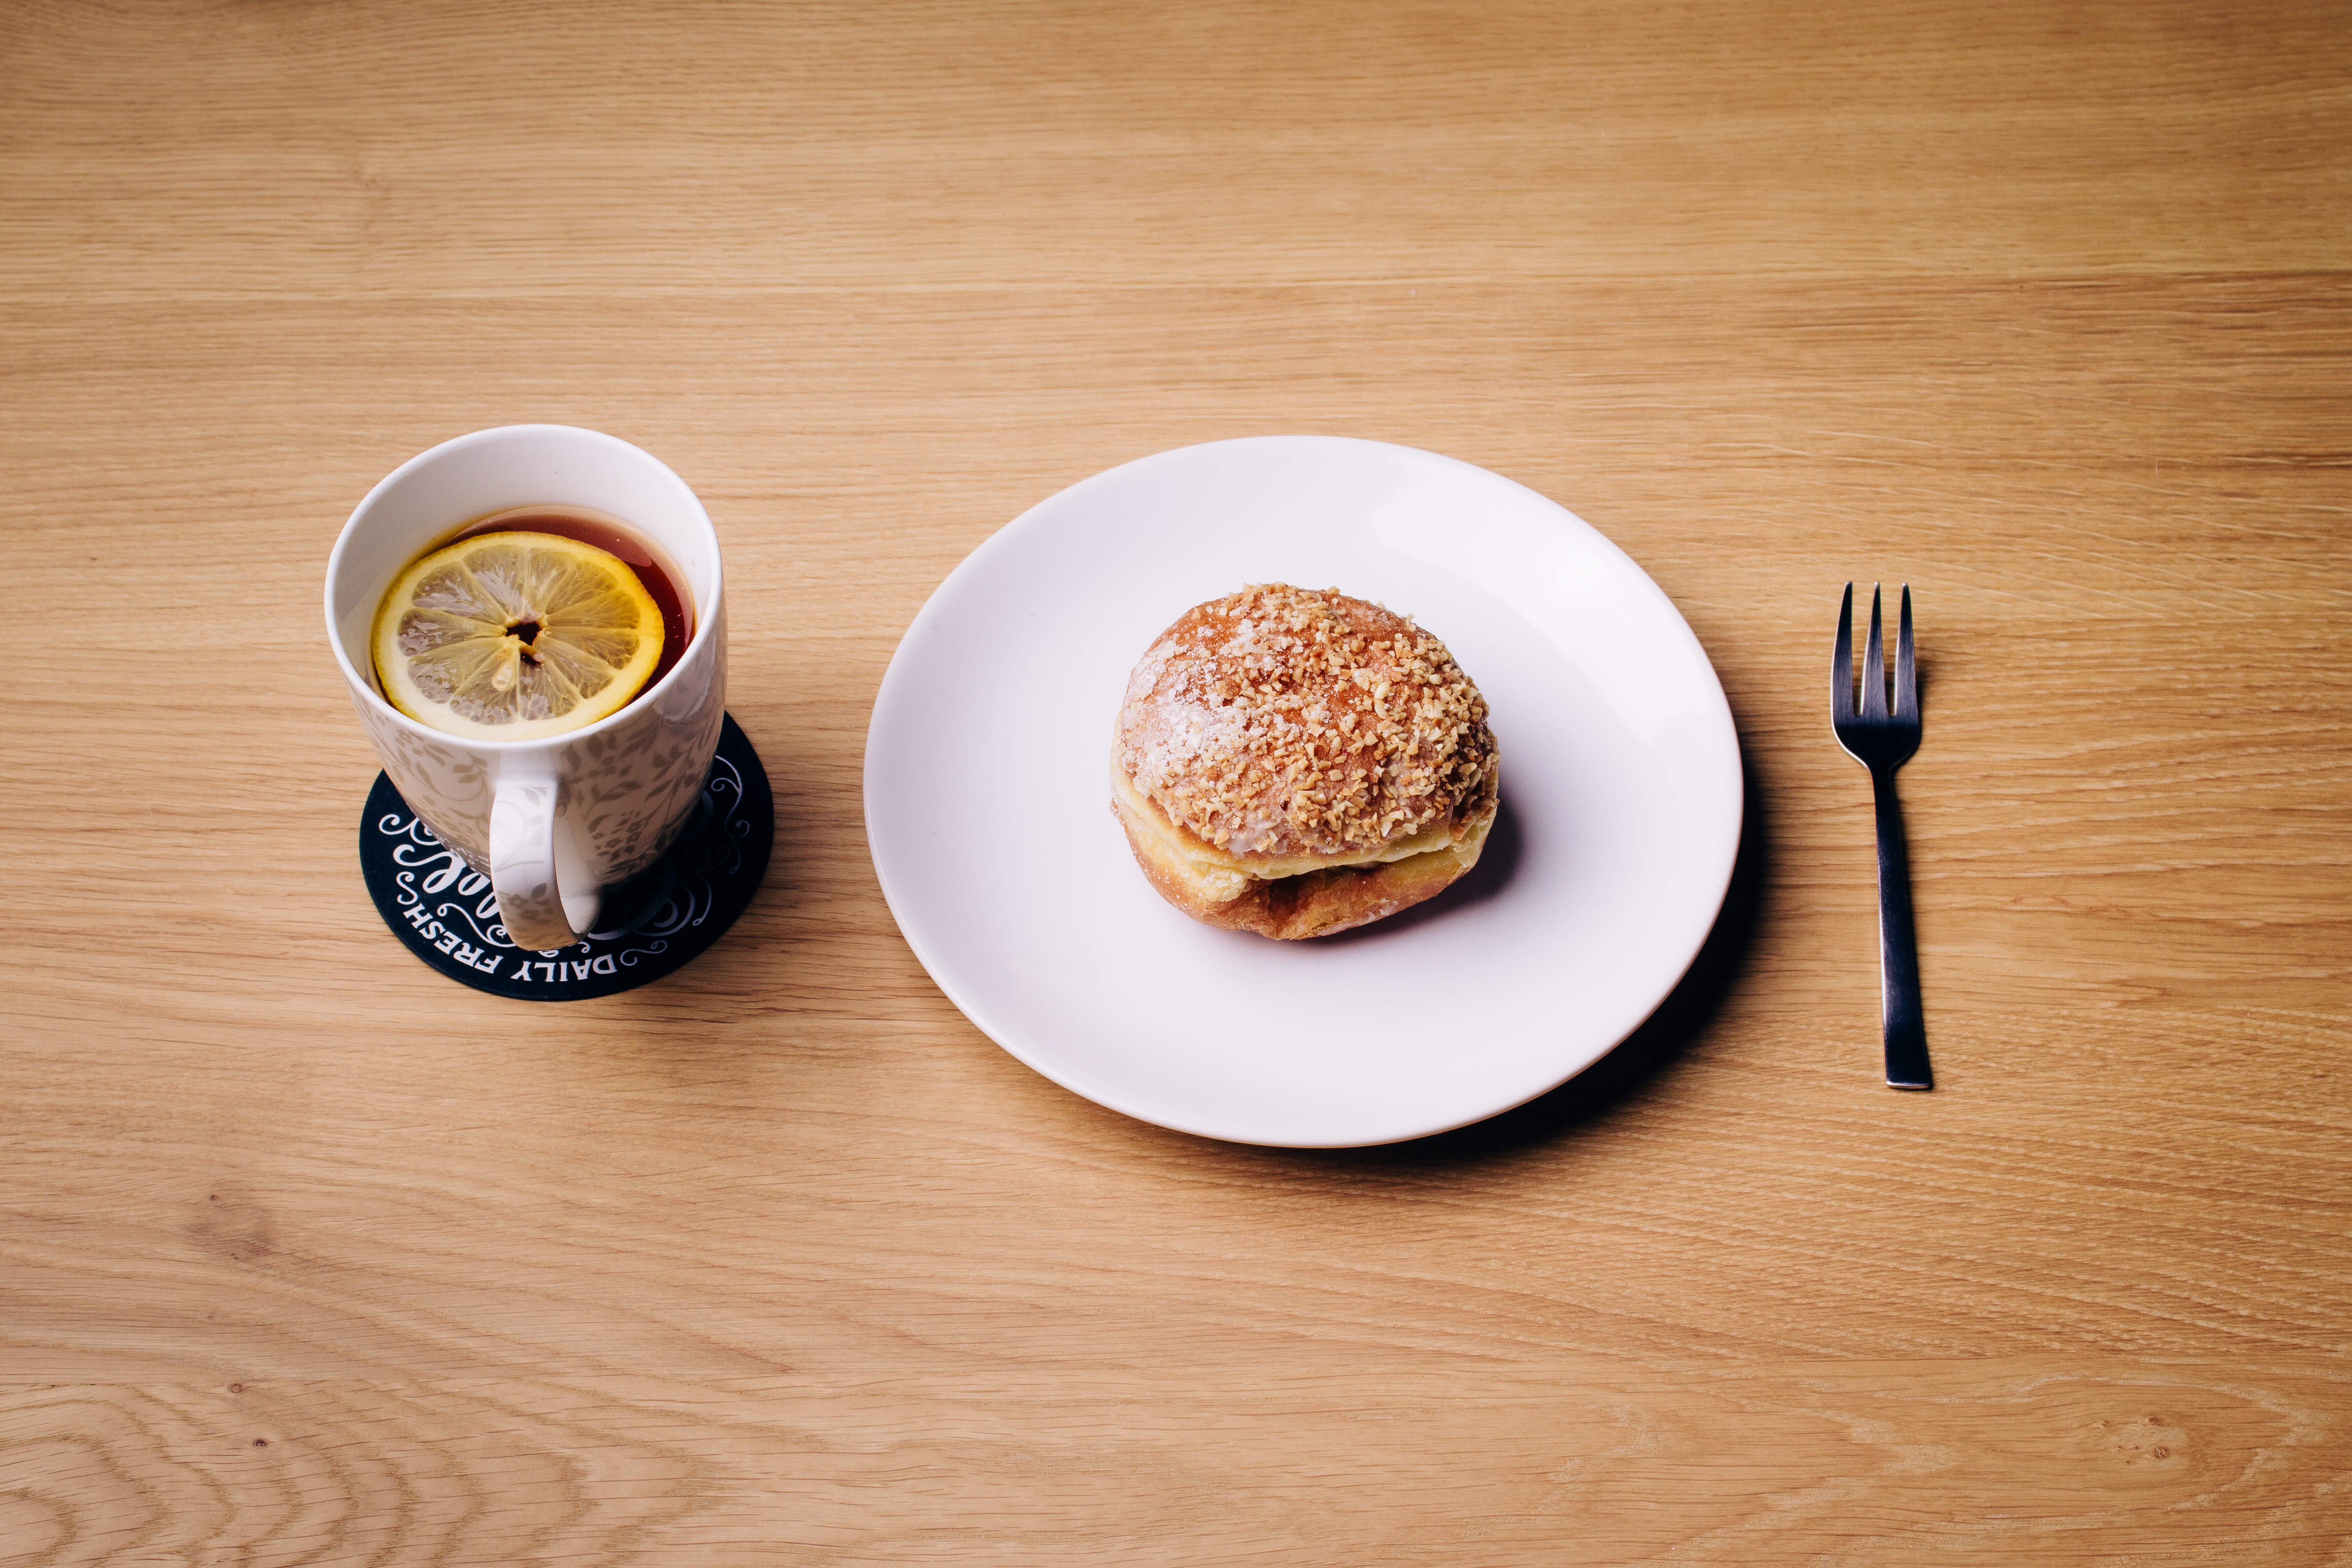
table, fork, coffee, tea, cup, dish, meal, food, plate, beverage, drink, breakfast, baking, espresso, snack, coffee cup, burger, flavor